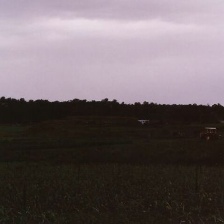
Cloud type: Stratocumulus